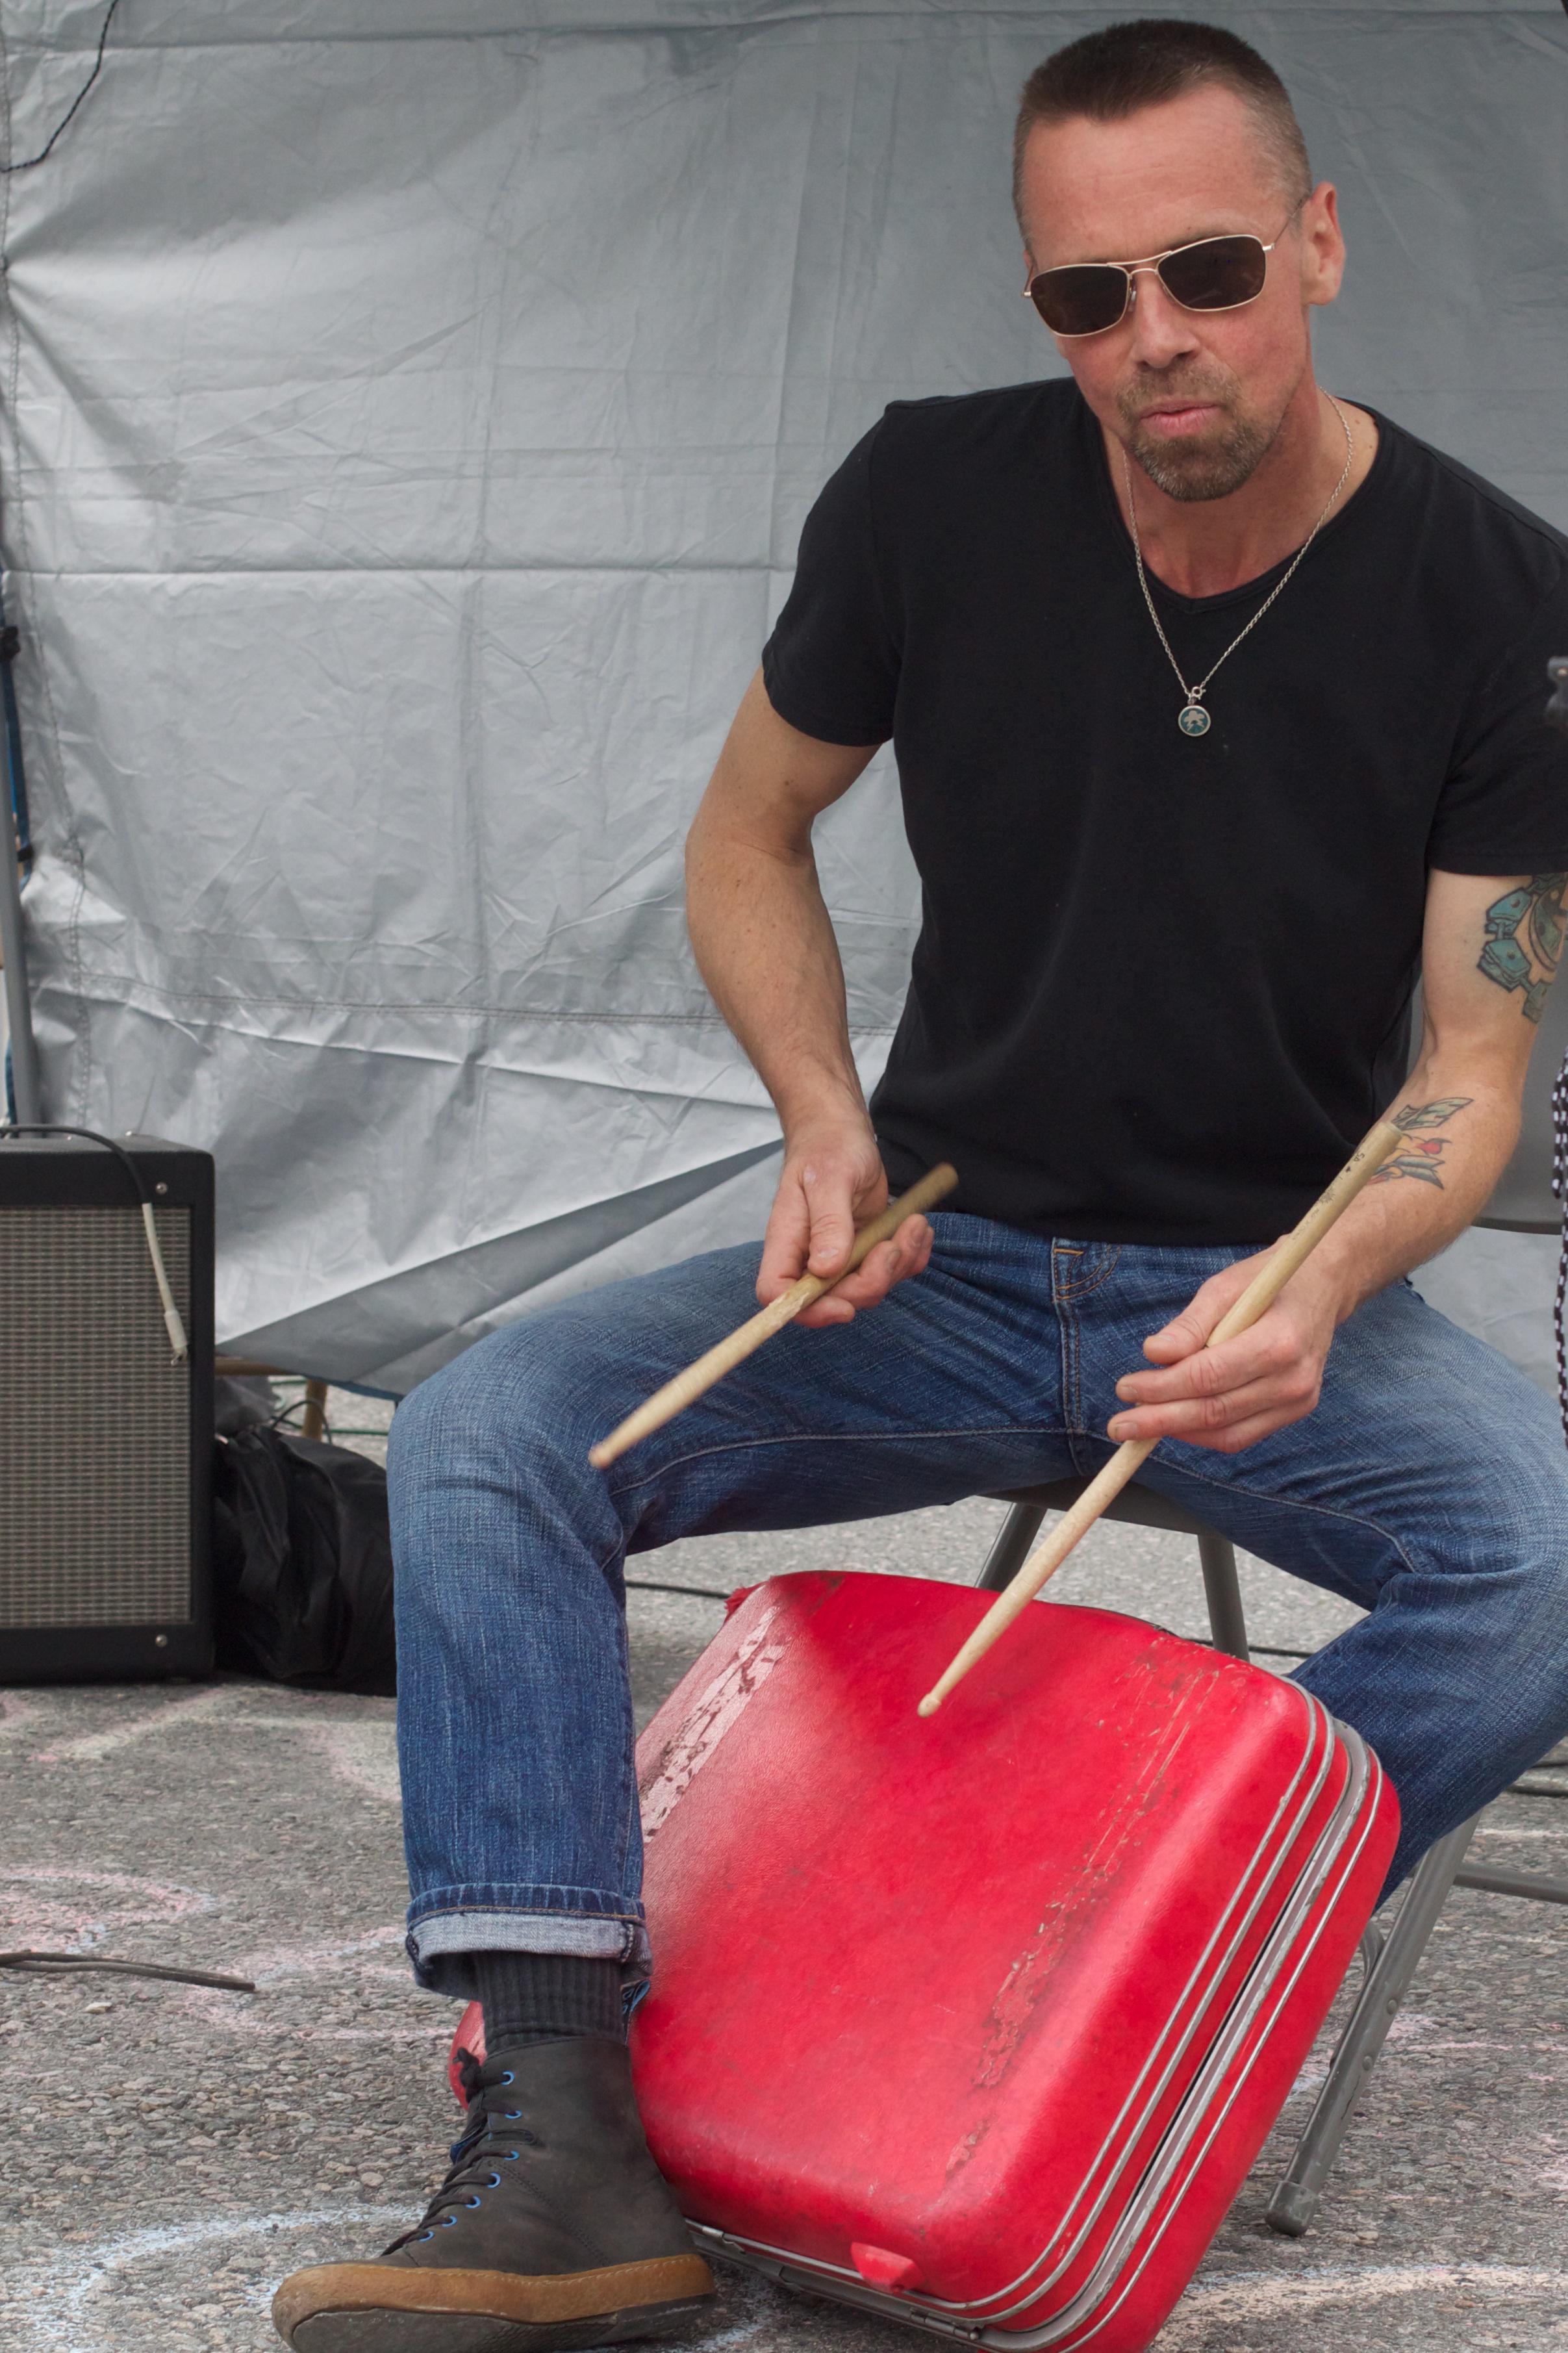
person, sitting, drum, human positions